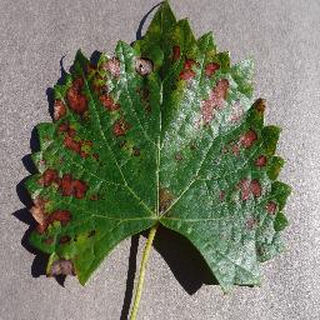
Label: grape_esca_black_measles